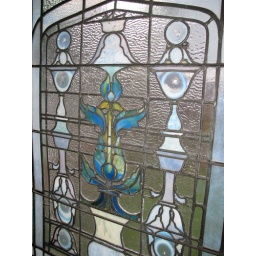
a stained glass window in my brother's house.